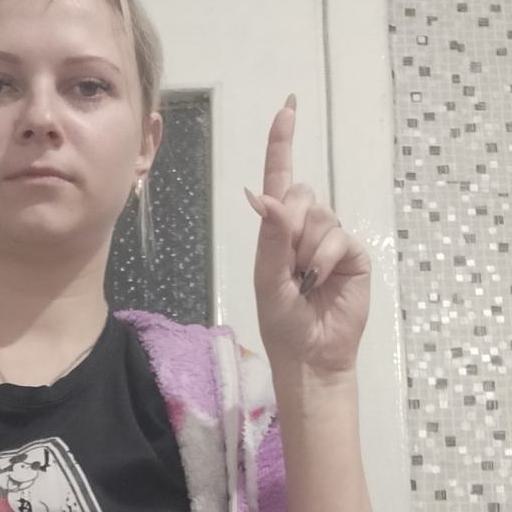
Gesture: one